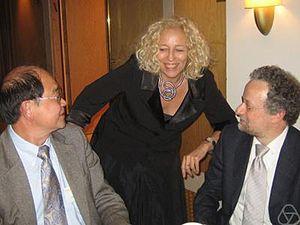
Mina Teicher est une mathématicienne israélienne.
Jürgen Jost est un mathématicien allemand. Il est depuis 1996 directeur de l'Institut Max-Planck de mathématique des sciences à Leipzig.